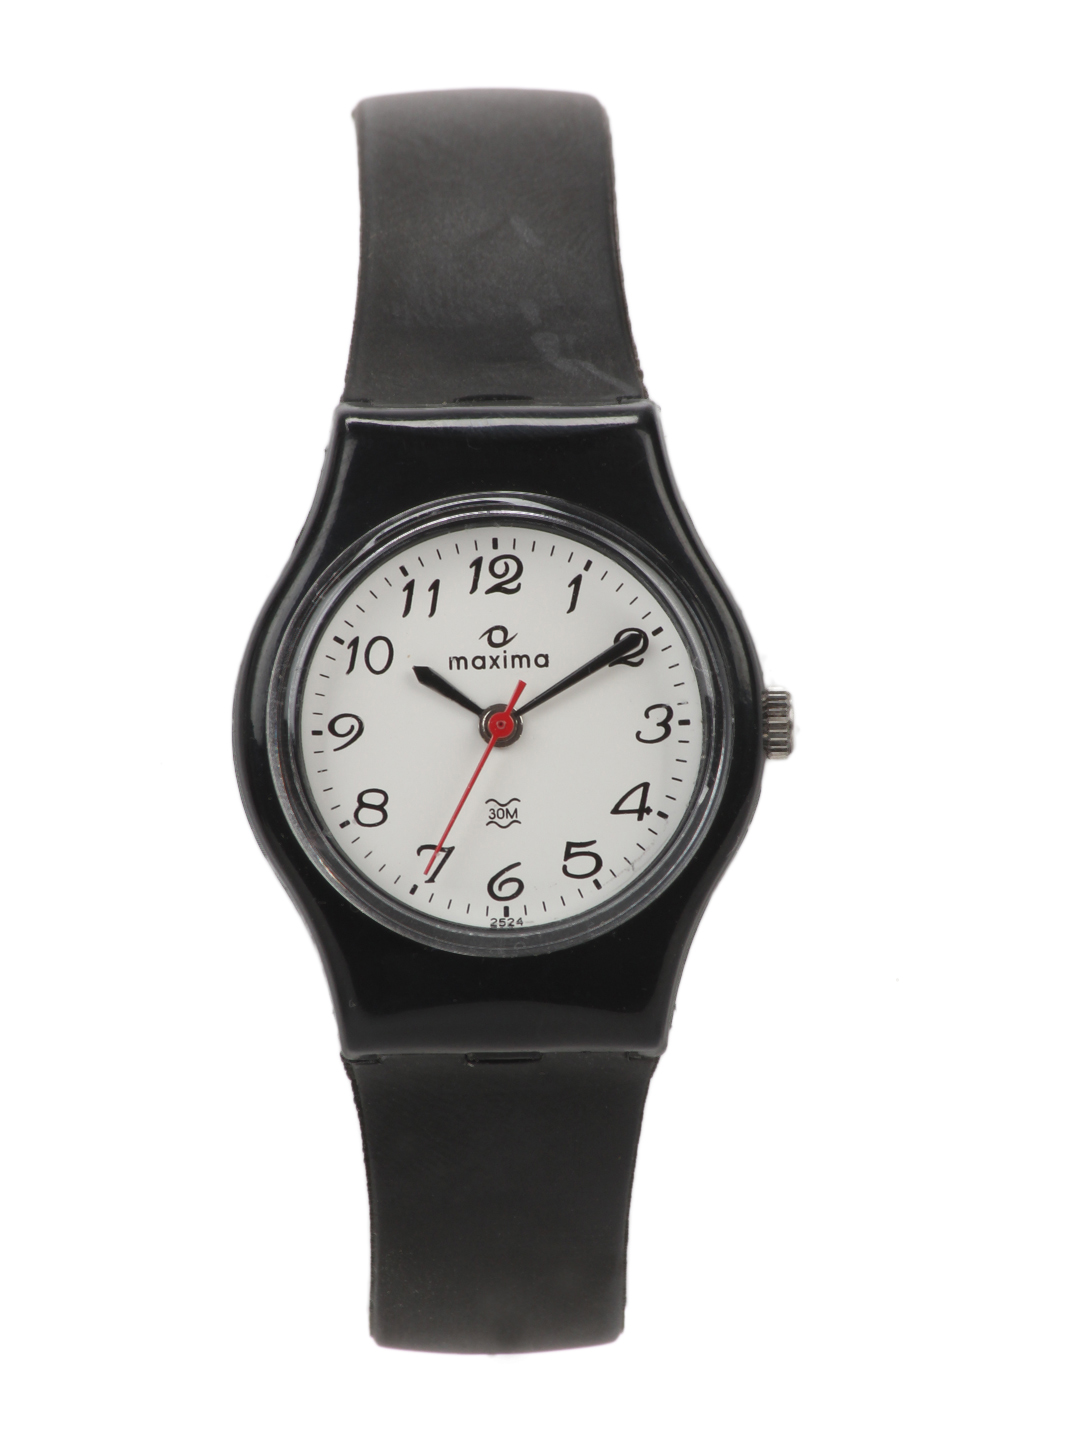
Maxima Women White Dial Watch
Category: Accessories / Watches / Watches
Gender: Women
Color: White
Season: Winter 2016
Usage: Casual